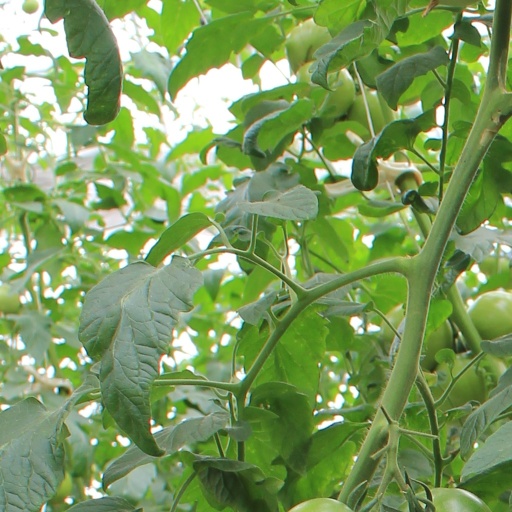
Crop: tomato